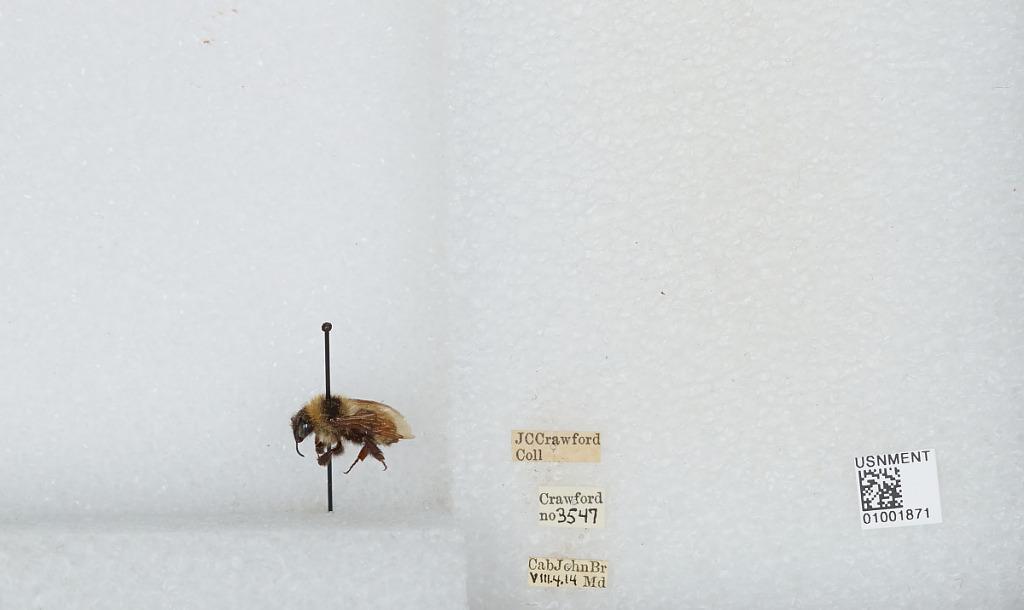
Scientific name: Bombus (Fervidobombus) fervidus fervidus (Fabricius)
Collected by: J. Crawford
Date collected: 1914-8-4
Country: United States
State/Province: Maryland
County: Montgomery
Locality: Cabin John Bridge
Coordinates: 38.9728, -77.1486